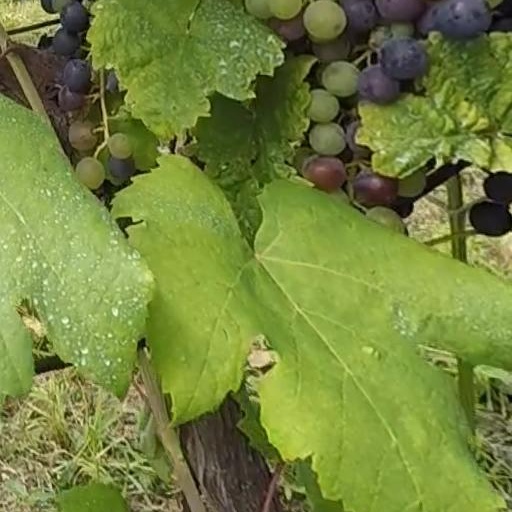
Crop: grape